Seinäjoki Library

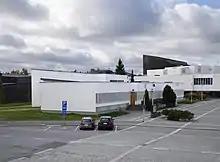
Original "Aalto" building, opened in 1965

The original central library building, "Aalto", is notable for having been designed by the renowned Finnish architect Alvar Aalto. It was completed in 1965 for the 100th anniversary of the city's library operations. The building's overall design is fan-shaped, which is a common feature in many of Aalto's later works.